Maginot Line

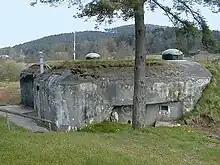
Casemate of Dambach Nord, Fortified Sector of the Vosges, Subsector of Philippsbourg

Although the name "Maginot Line" suggests a relatively thin linear fortification, it was deep from the German border to the rear area. It was composed of an intricate system of strong points, fortifications and military facilities such as border guard posts, communications centres, infantry shelters, barricades, artillery, machine-gun and anti-tank-gun emplacements, supply depots, infrastructure facilities and observation posts. These various structures reinforced a "principal line of resistance" made up of the most heavily armed "ouvrages", which can be roughly translated as fortresses or big defensive works.